Nathaniel Fick

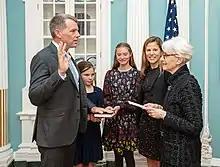
Fick sworn in as Ambassador at Large for Cyberspace and Digital Policy in 2022

On June 3, 2022, Fick was nominated as the U.S. State Department’s first Ambassador-at-Large for Cyberspace and Digital Policy, leading U.S. diplomacy on cybersecurity, digital, and emerging technology issues. Hearings on his nomination were held before the Senate Foreign Relations Committee on August 3, 2022. The committee favorably reported his nomination to the Senate floor on September 14. The full Senate confirmed Fick's nomination on September 15 by voice vote, and he was sworn in on September 21.